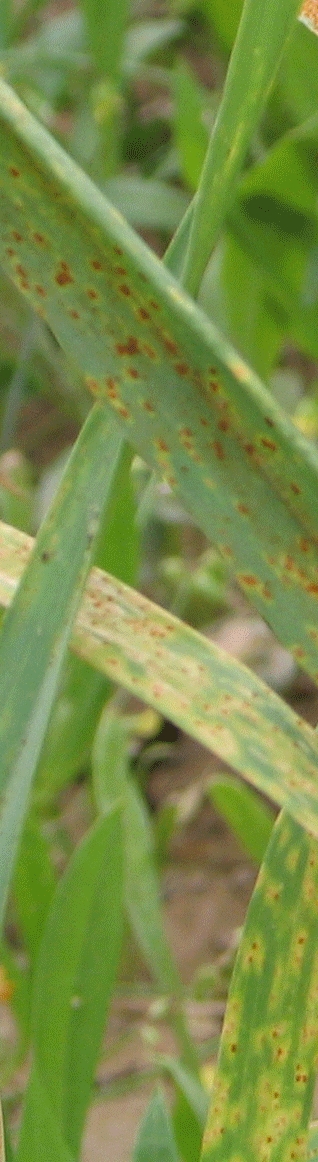
Label: Wheat___Brown_Rust